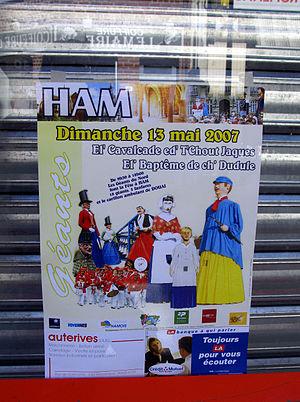
El cavalcade ed Tchout Jaques, soit en français « La cavalcade de Petit Jacques », est une animation festive annuelle se déroulant depuis 2005 à Ham, en France.